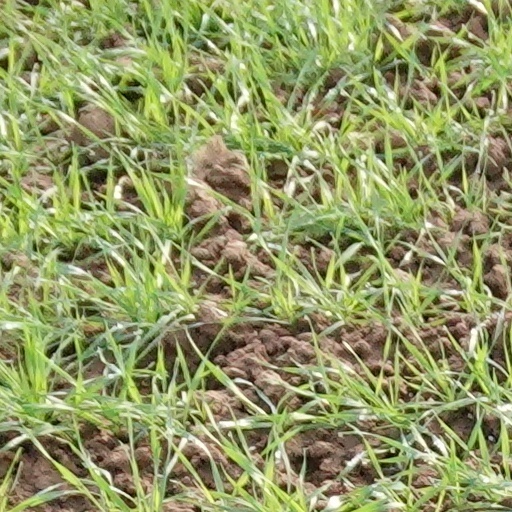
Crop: wheat